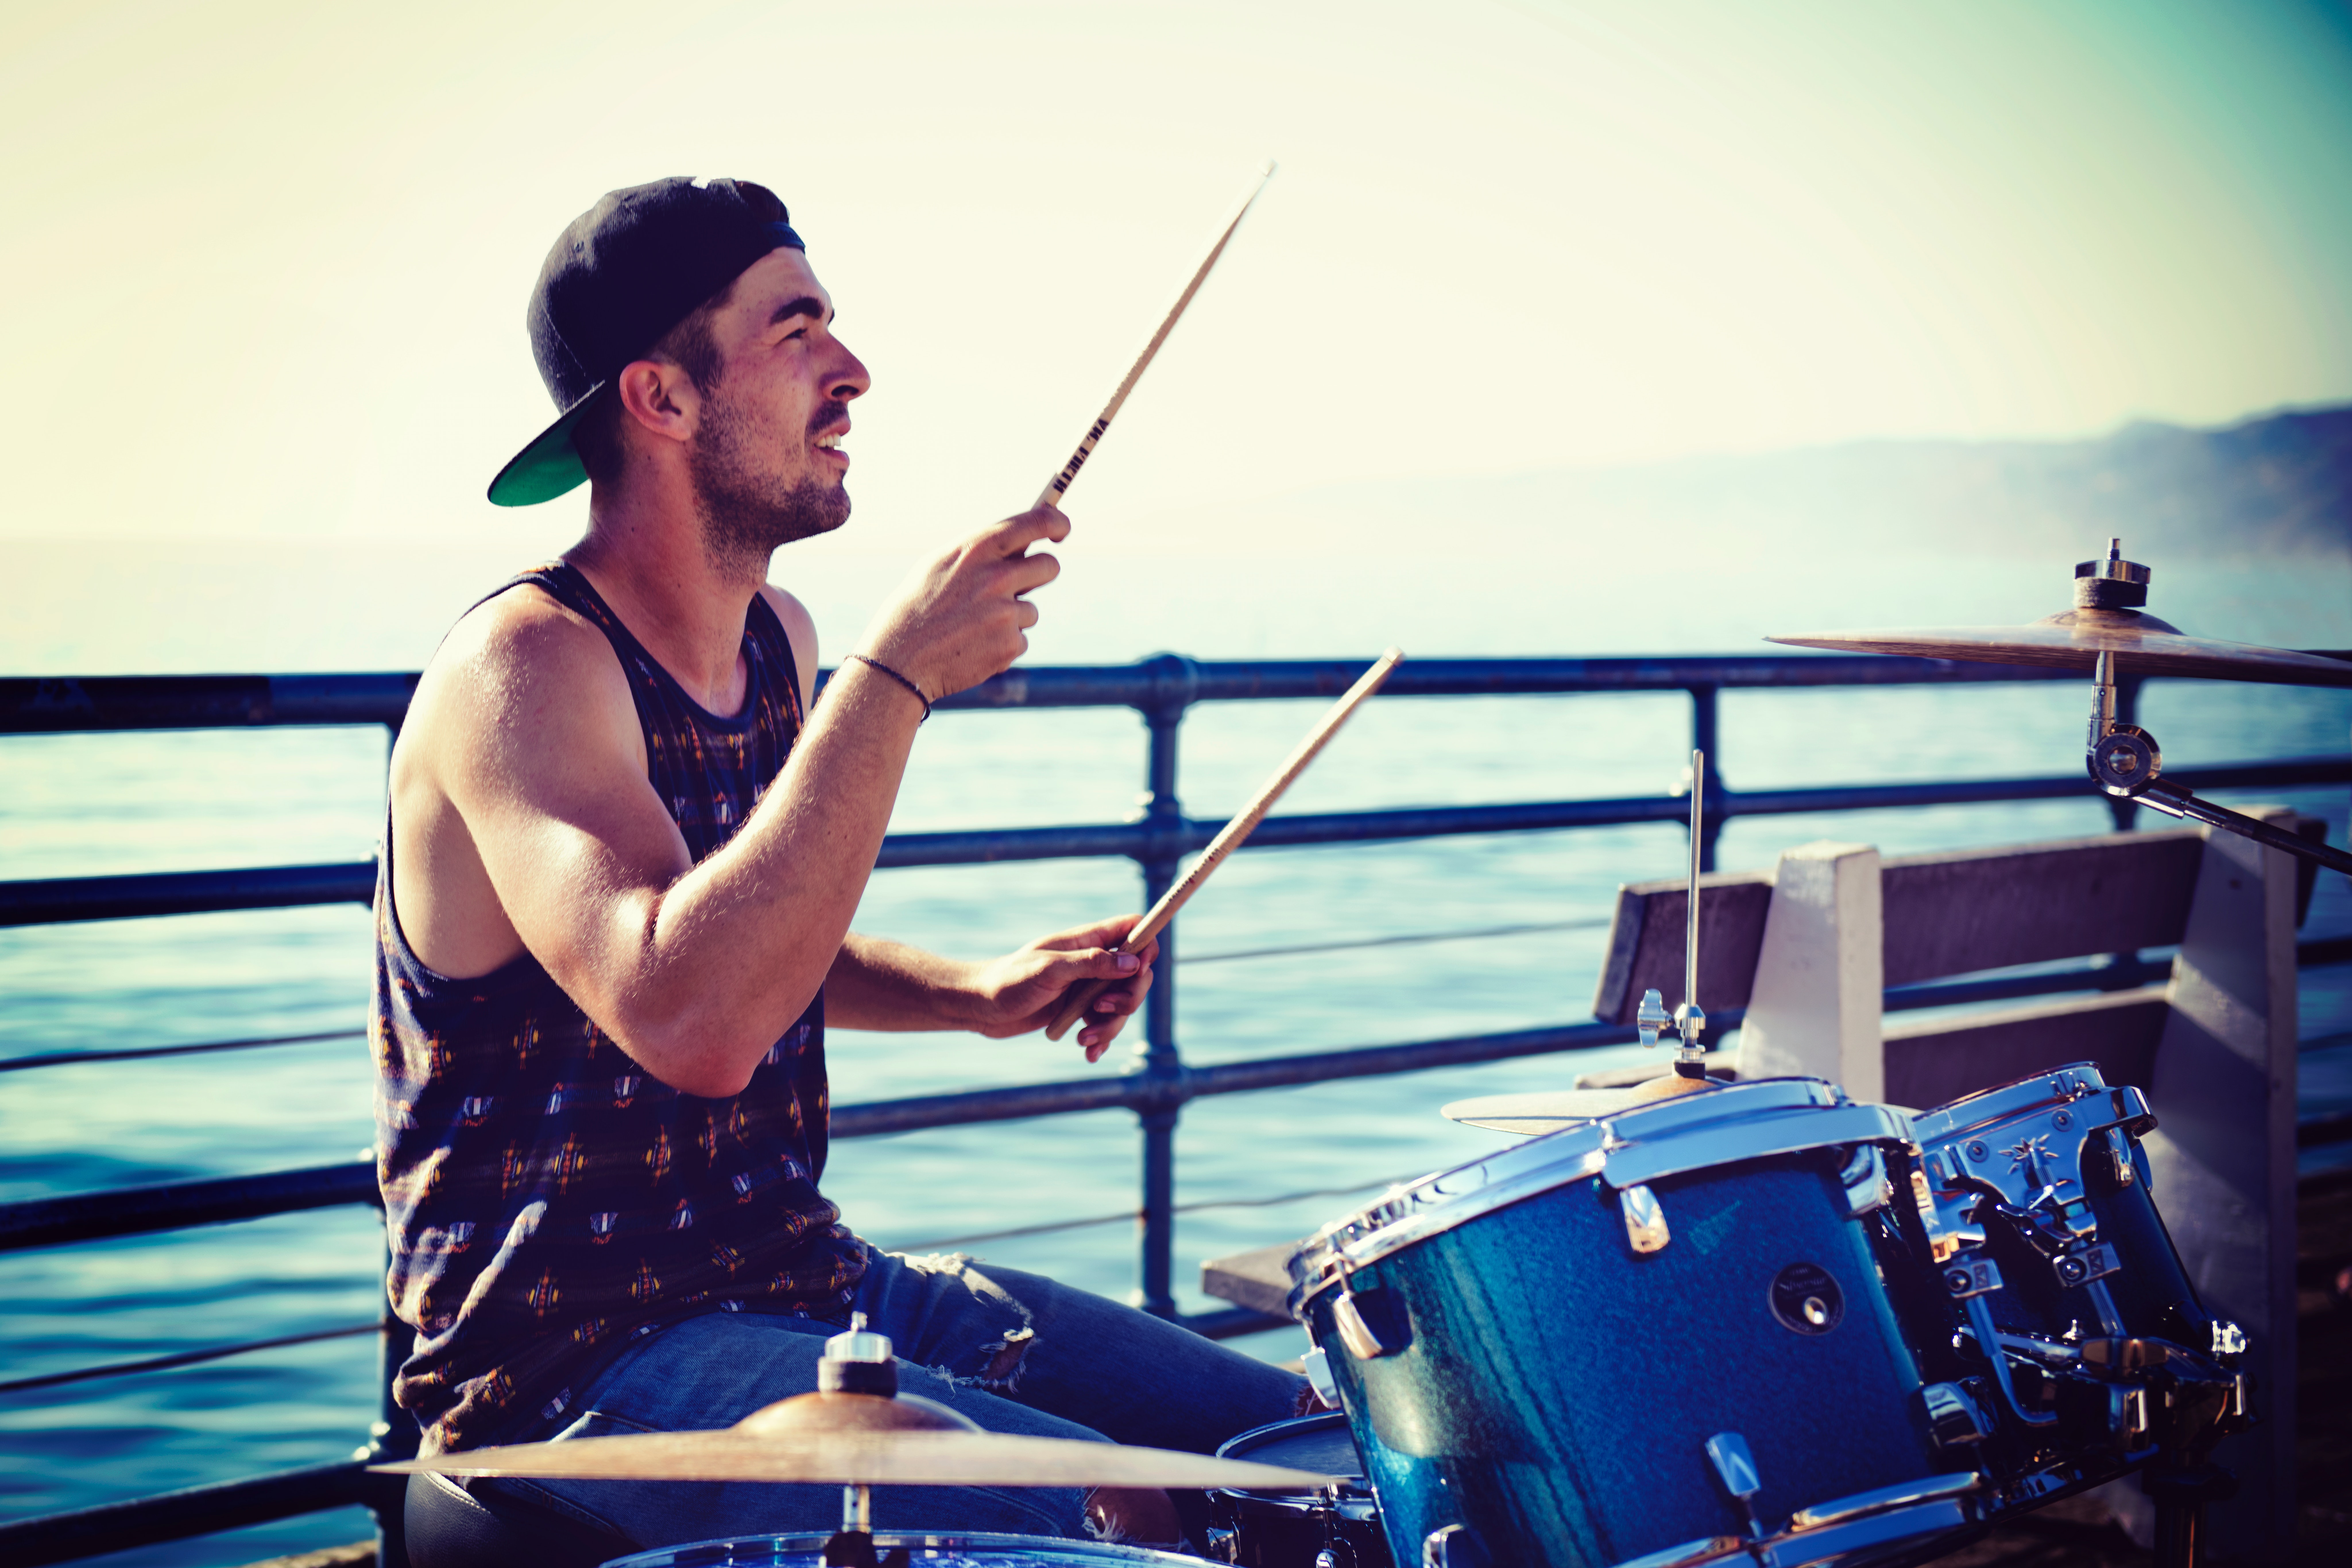
musician, musical instrument, drum, drums, percussionist, music, drummer, performance, music artist, percussion, recreation, performing arts